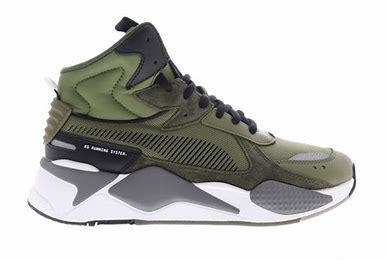
Brand: Puma
Model: Rs X